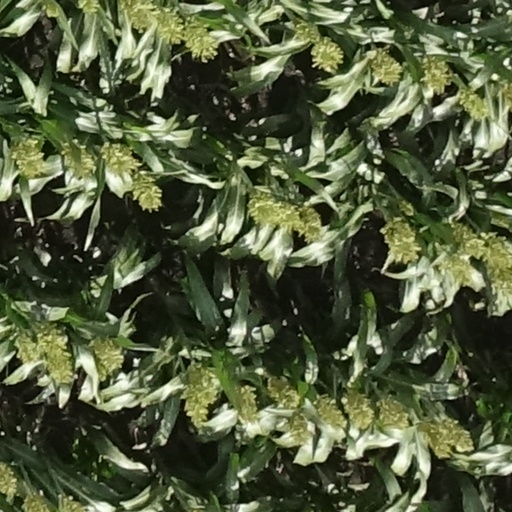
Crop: sorghum